Līvāni

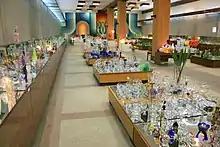
Museum of Līvāni Glass Factory

Origins of Līvāni as a bigger place of population are linked to the 1533, when the then owner of the land Lieven established the manor and called it after his own name Lievenhof. The 1678, the first Catholic Church was built here. The city suffered considerably during the two world wars. Name of Līvāni is associated with the glass. In 1887 a glass factory was founded here, which today has ceased operation.